Frederick William Hedges

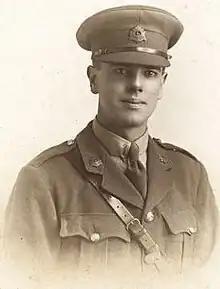

Captain Frederick William Hedges (22 November 1896 – 29 May 1954) was a British recipient of the Victoria Cross, the highest and most prestigious award for gallantry in the face of the enemy that can be awarded to British and Commonwealth forces. A soldier with The Bedfordshire Regiment during the First World War, he was awarded the VC for his actions on 24 October 1918, during the Battle of the Selle.